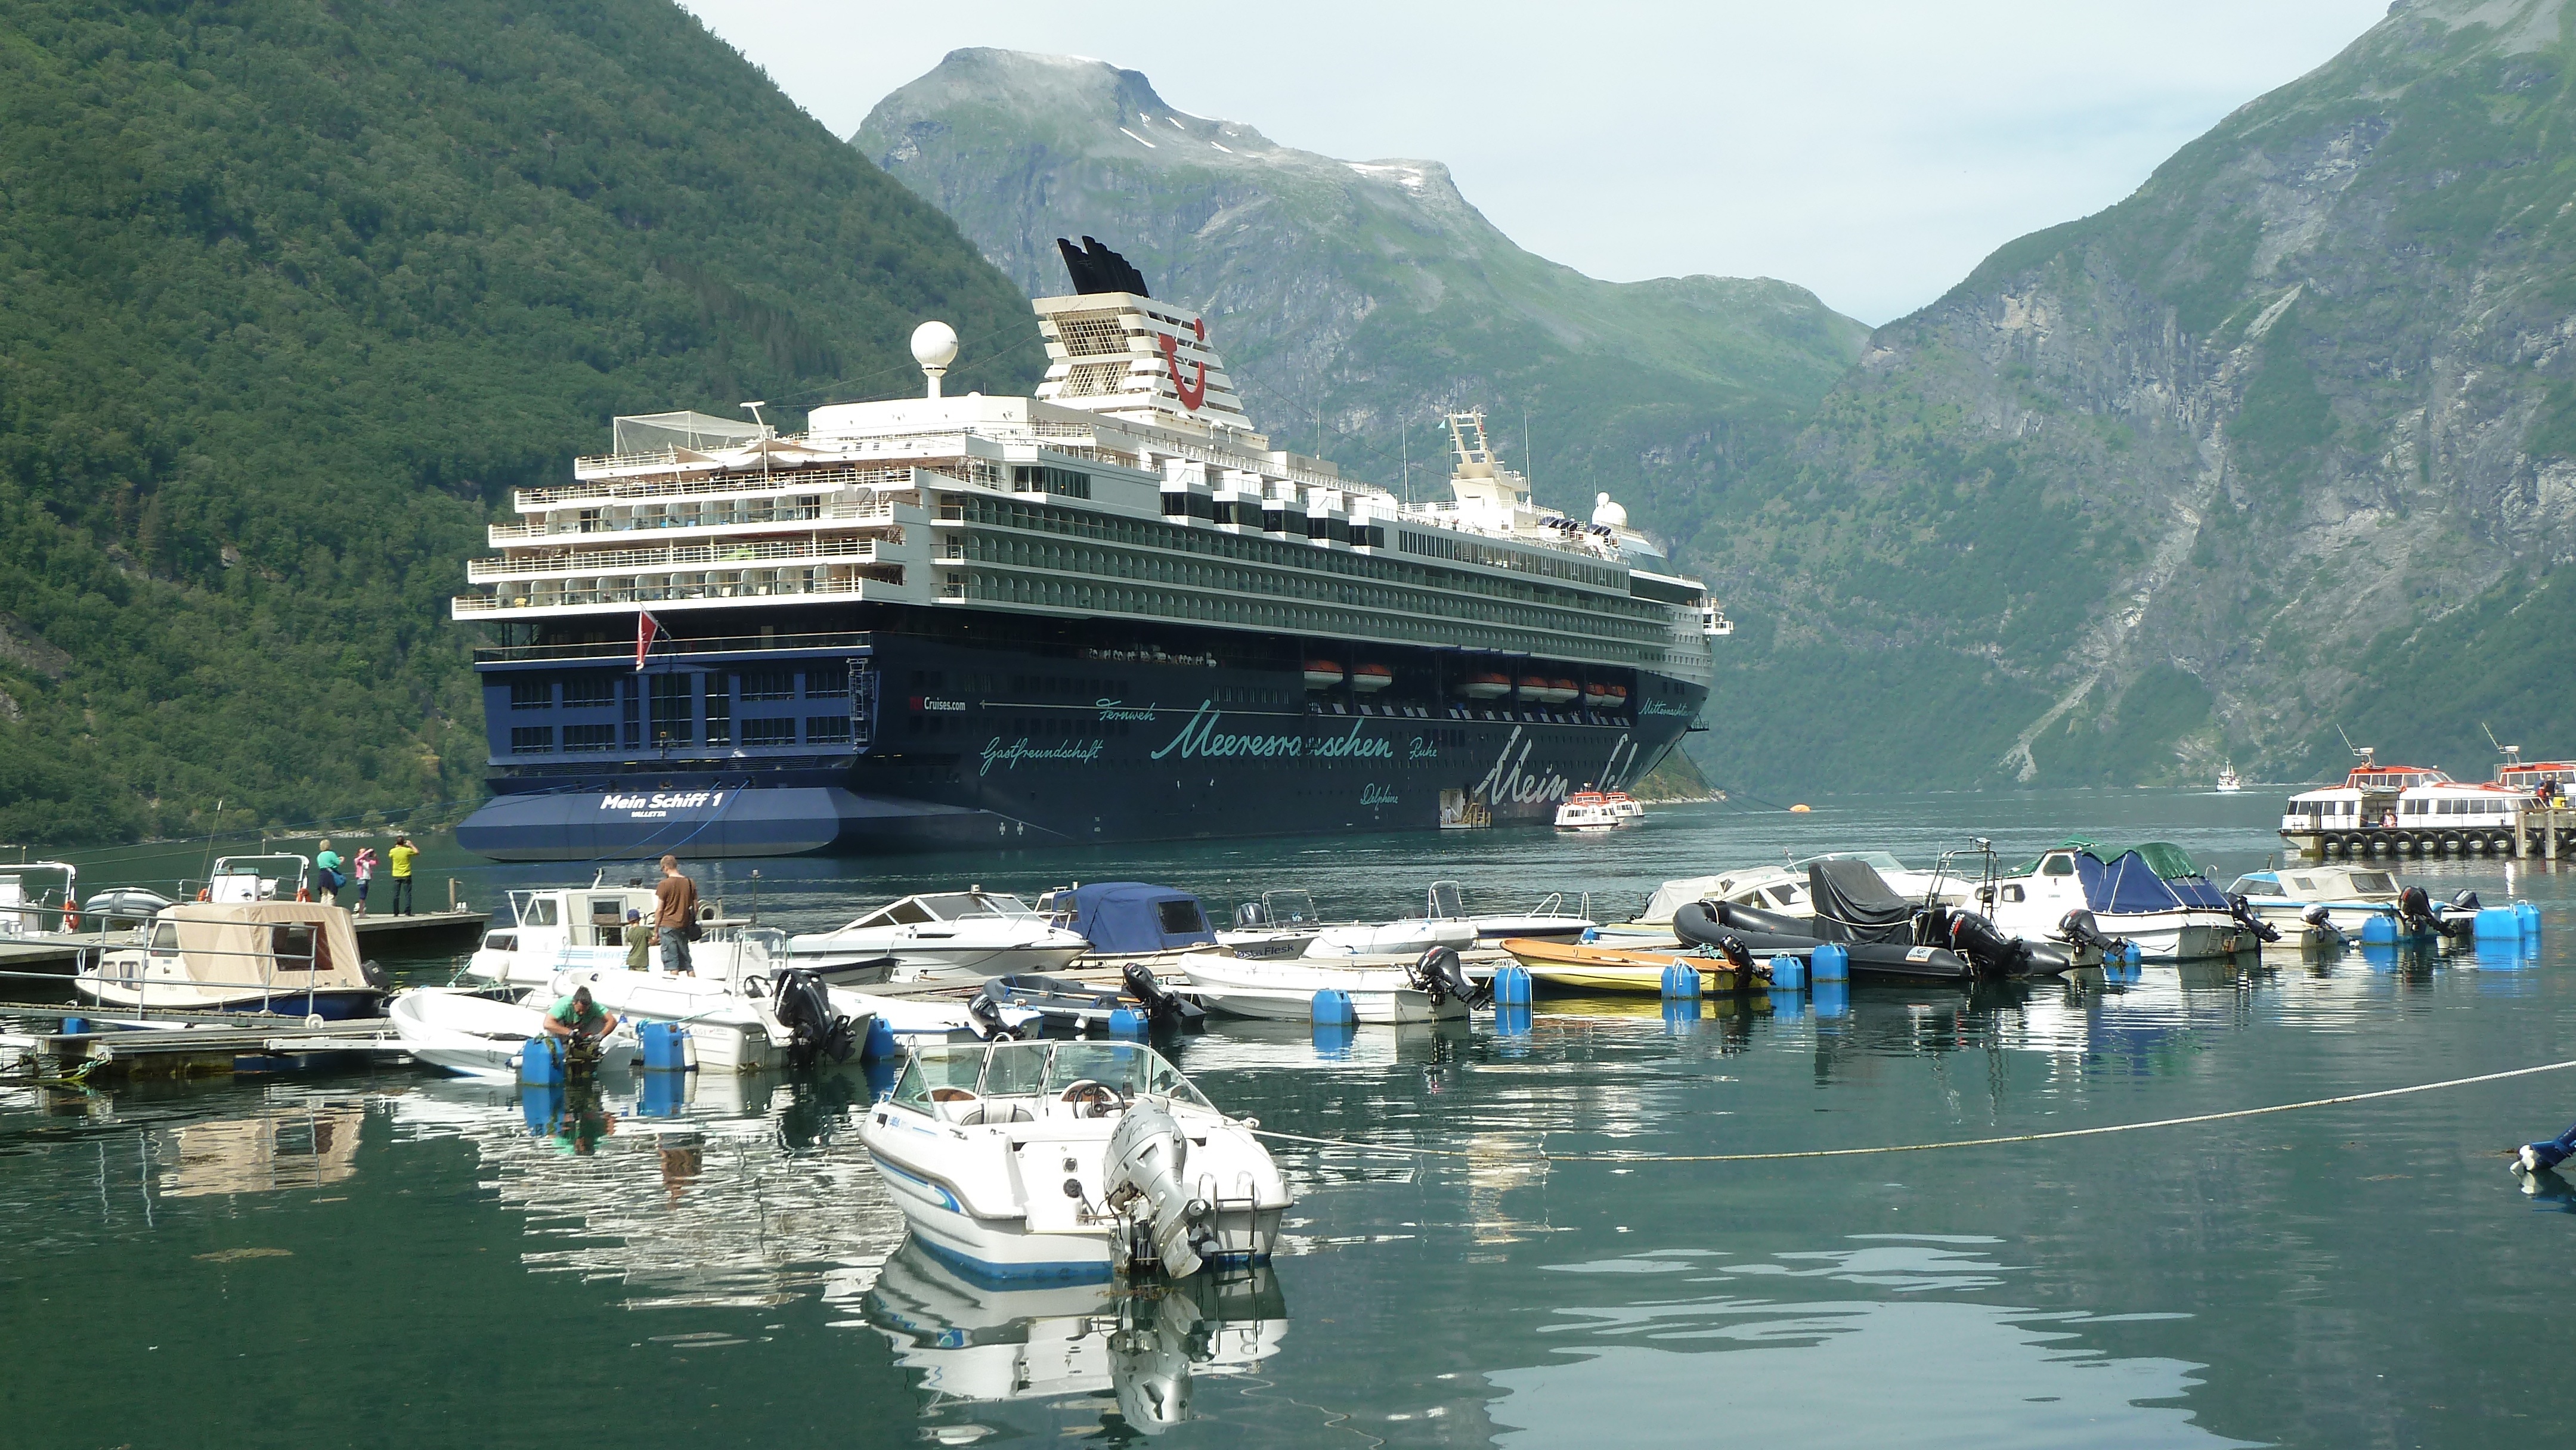
sea, coast, dock, boat, ship, vehicle, bay, fjord, marina, port, cruise, boating, watercraft, cruise ship, norway, geirangerfjord, passenger ship